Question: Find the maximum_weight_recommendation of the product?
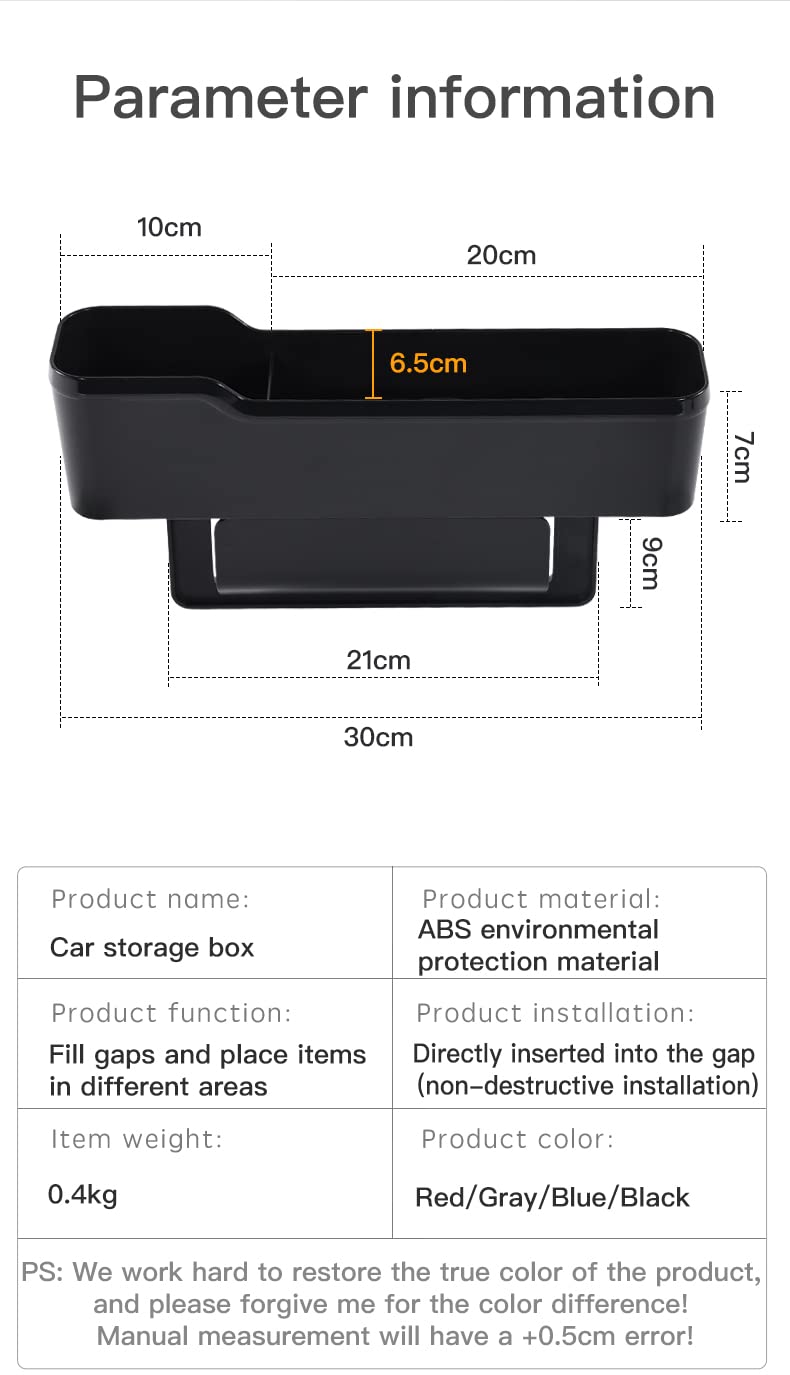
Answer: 0.4 kilogram